Marilyn Miller

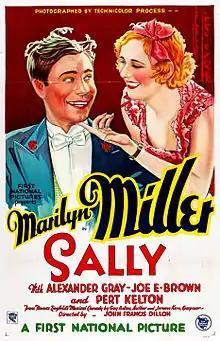
Poster for the 1929 film version of "Sally"

Miller appeared in New York City for the Shuberts in the 1914 and 1915 editions of "The Passing Show", a Broadway revue at the Winter Garden Theatre, as well as in "The Show of Wonders" (1916) and "Fancy Free" (1918). It was, however, Florenz Ziegfeld who made her a star after she performed in his Ziegfeld Follies of 1918 in Manhattan at the New Amsterdam Theatre on 42nd Street, with music by Irving Berlin. Sharing billing with Eddie Cantor, Will Rogers and W. C. Fields, she brought the house down with her impersonation of Billie Burke, Ziegfeld's wife, in a number titled "Mine Was a Marriage of Convenience."